The Chameleon's Shadow

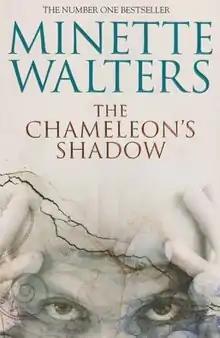
First edition cover

The Chameleon's Shadow is a 2007 crime novel by English writer Minette Walters.